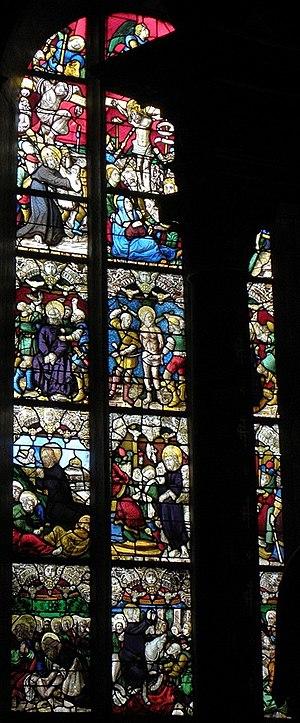
Vitrail de la Passion de l'église Notre-Dame et Saint-Tugen de Brasparts (29). Baie 01. V. 1535.